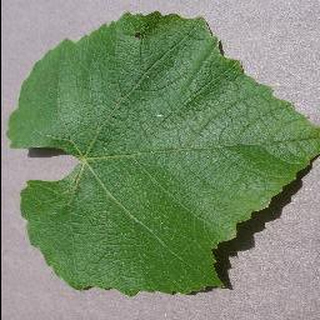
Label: healthy_grape